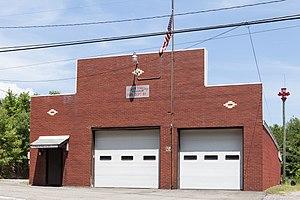
Frazer Township est un township, situé dans le comté d'Allegheny, en Pennsylvanie, aux États-Unis. En 2010, il comptait une population de 1 157 habitants.